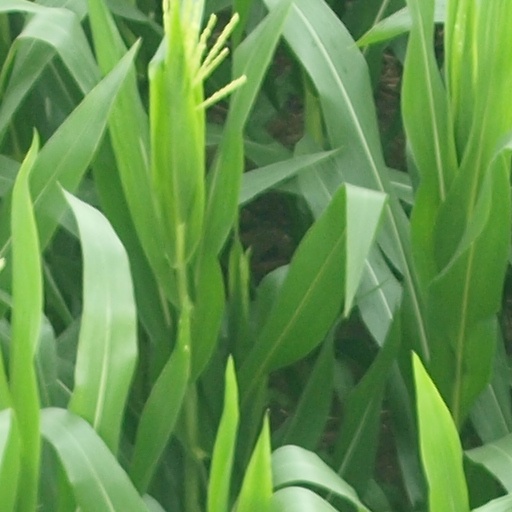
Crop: maize; corn